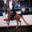
Label: horse